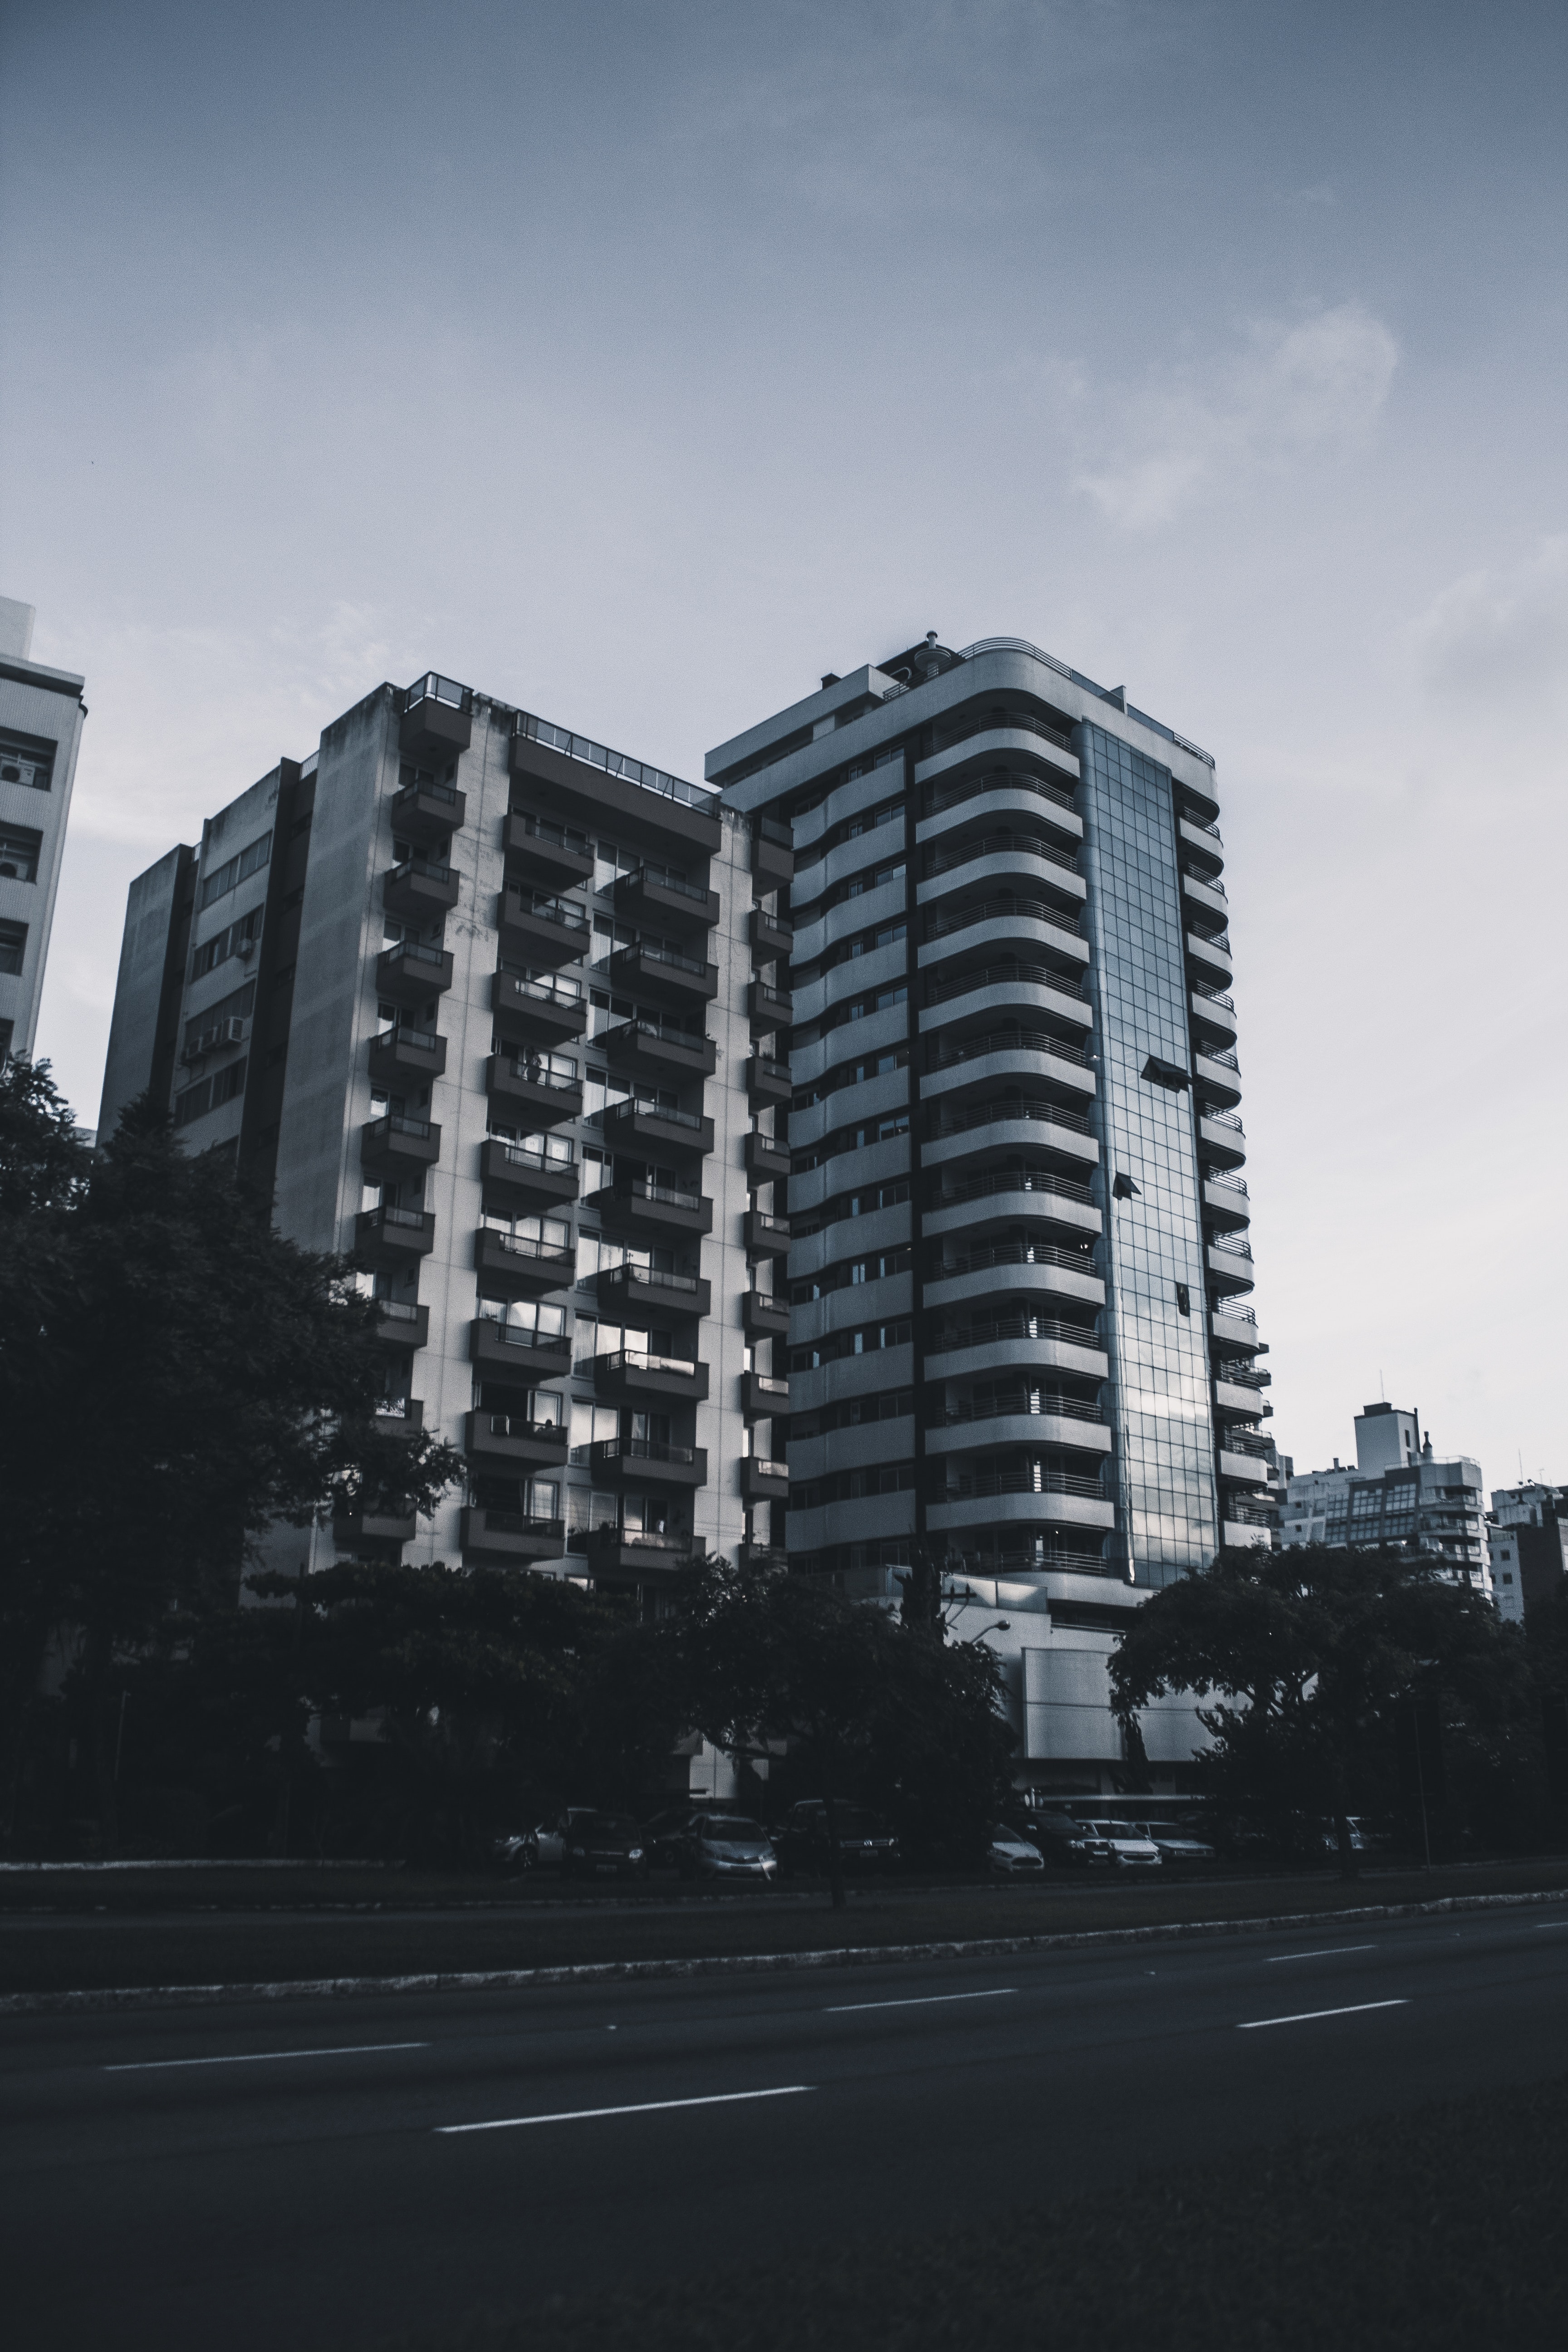
metropolitan area, urban area, black, condominium, architecture, tower block, building, residential area, sky, city, metropolis, human settlement, daytime, black and white, apartment, neighbourhood, snapshot, monochrome, town, mixed use, commercial building, monochrome photography, skyscraper, house, infrastructure, photography, downtown, real estate, cloud, tower, corporate headquarters, cityscape, street, suburb, facade, road, urban design, home, window, brutalist architecture, hotel, reflection, Tints and shades